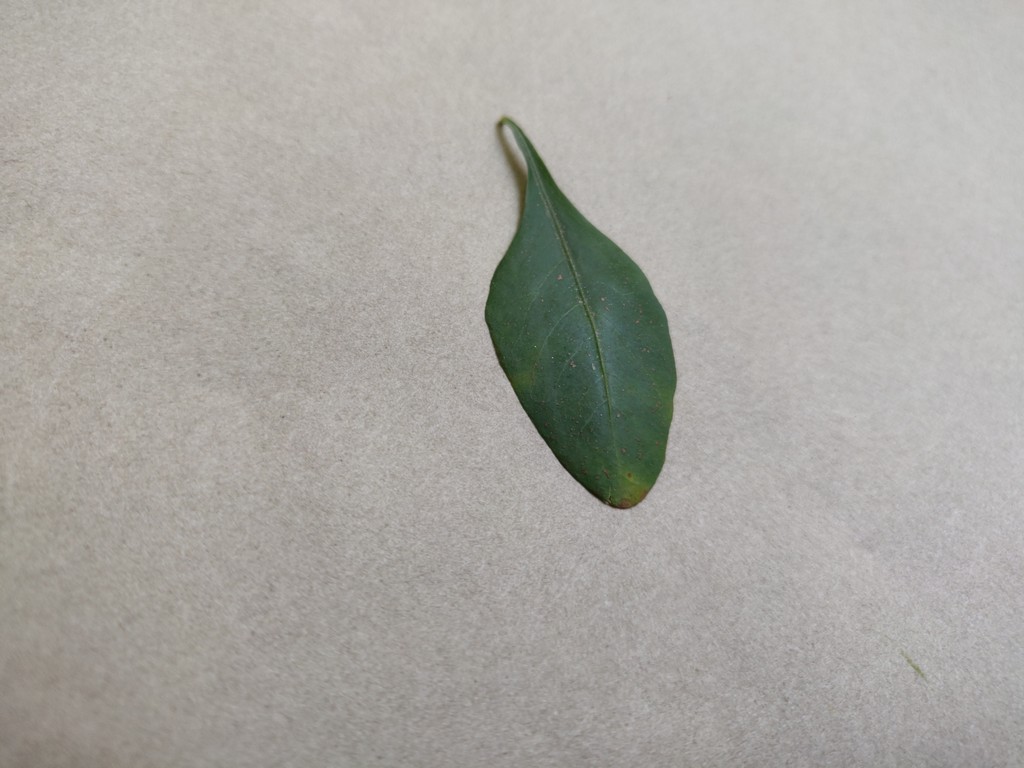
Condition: Unhealthy
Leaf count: single
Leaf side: front